Anax (dragonfly)

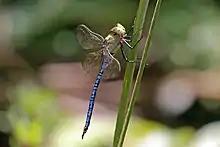
Madagascar emperor male "A. tumorifer"

Anax (from Ancient Greek "", "lord, master, king") is a genus of dragonflies in the family Aeshnidae. It includes species such as the emperor dragonfly, "Anax imperator".